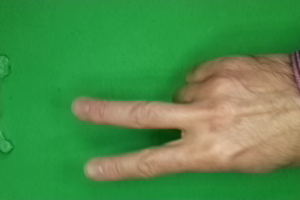
Label: scissors